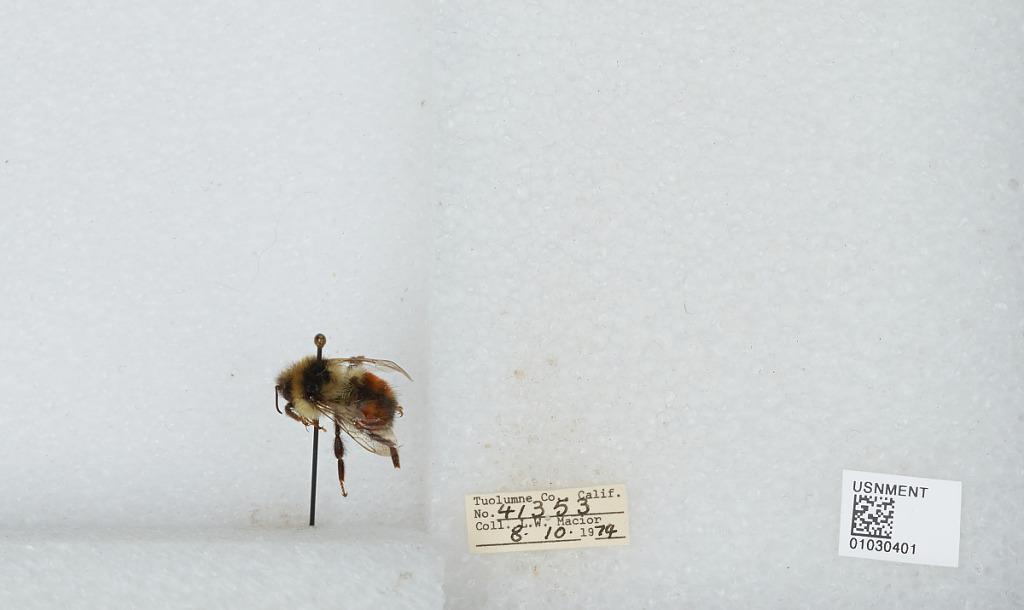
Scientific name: Bombus (Cullumanobombus) rufocinctus Cresson
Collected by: L. Macior
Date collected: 1974-8-10
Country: United States
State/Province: California
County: Tuolumne
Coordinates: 38.02, -119.93